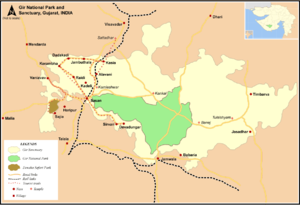
Le parc national et sanctuaire faunique de Gir est une aire protégée indienne située dans l'État du Gujarat. C'est le seul endroit au monde où l'on peut encore trouver des Lions à l'état sauvage en dehors d’Afrique, ce qui en fait donc une zone importante. Cette aire est formée d'un parc national mesurant 258 km² et de wildlifes sanctuaries l'entourant, couvrant une surface de 1 153 km². Le parc est situé à 65 kilomètres au sud-est de la ville de Junagadh, dans le district éponyme, dans la péninsule de kathiawar.